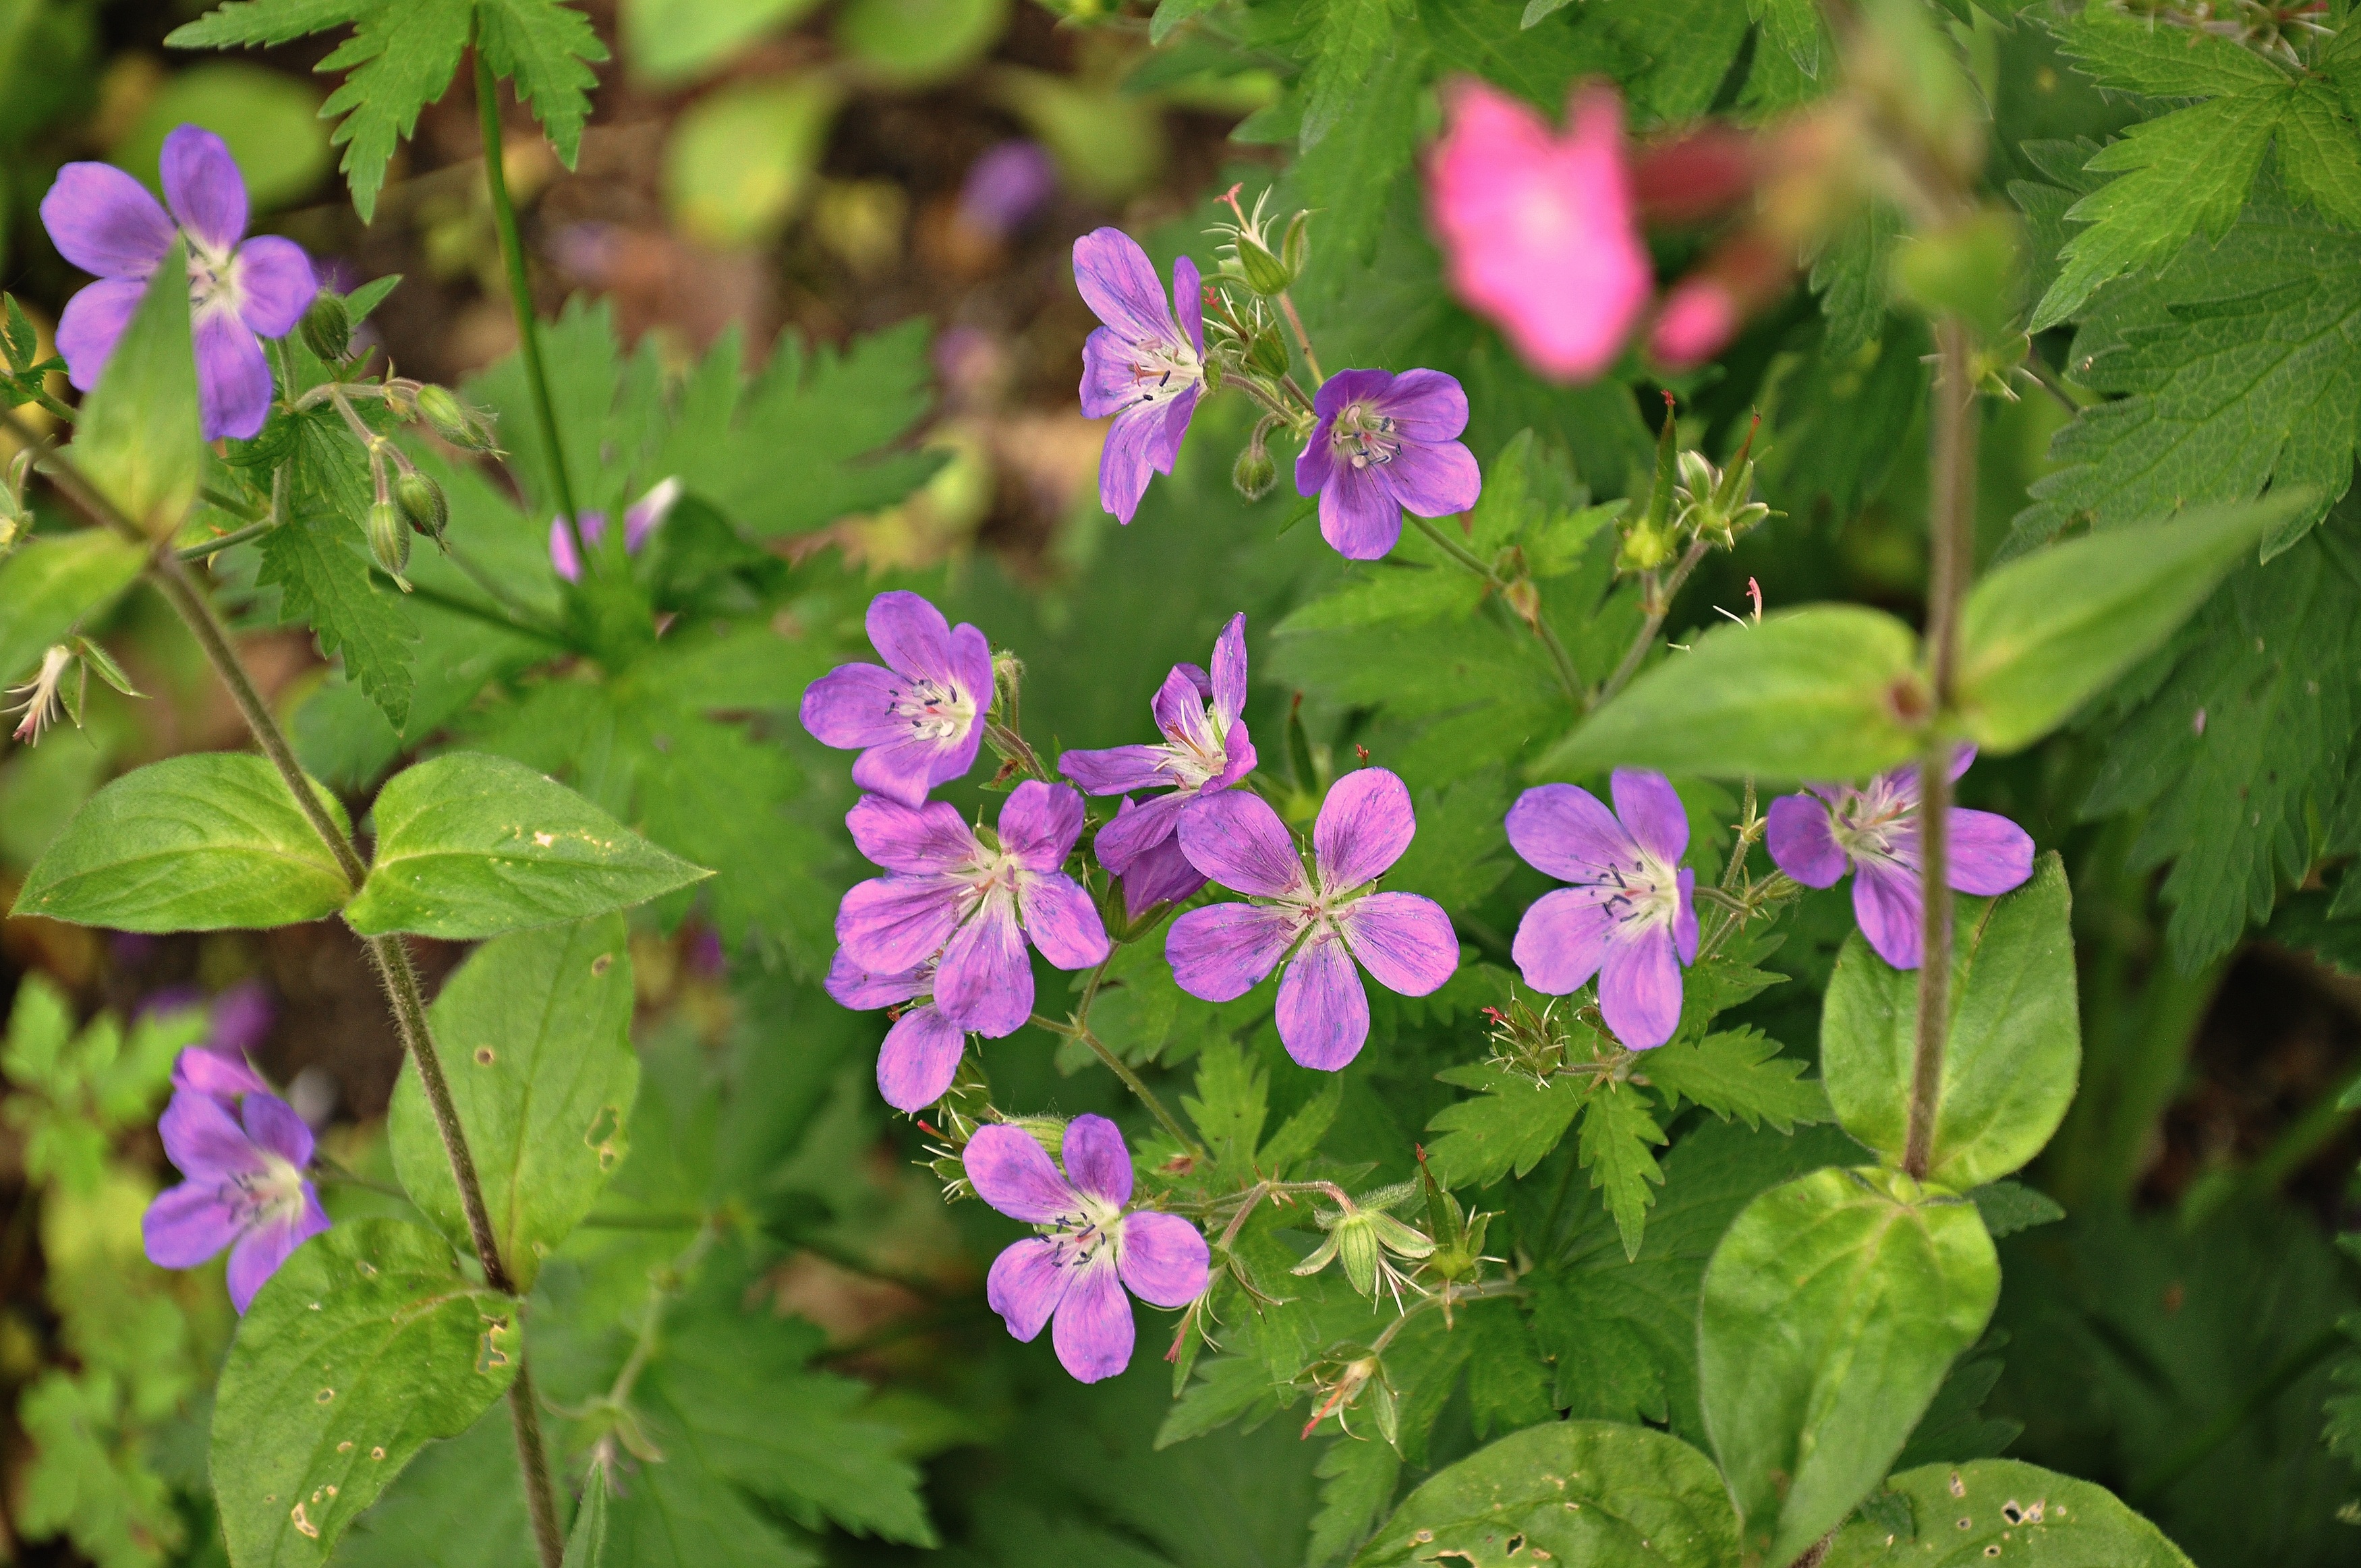
nature, blossom, plant, flower, purple, petal, bloom, summer, green, herb, botany, garden, pink, flora, wildflower, geranium, flowering plant, geranium sanguineum, bloody geranium, annual plant, land plant, geraniales, dame's rocket